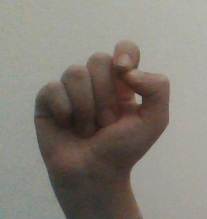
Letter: fa